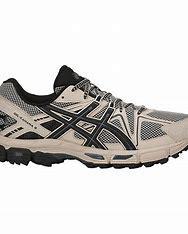
Brand: Asics
Model: Gel Kahana 8